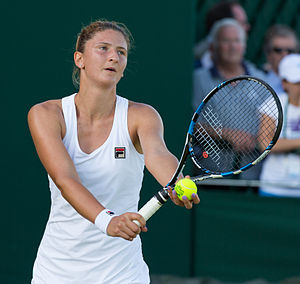
Irina-Camelia Begu
Irina-Camelia Begu er en kvindelig professionel tennisspiller fra Rumænien.